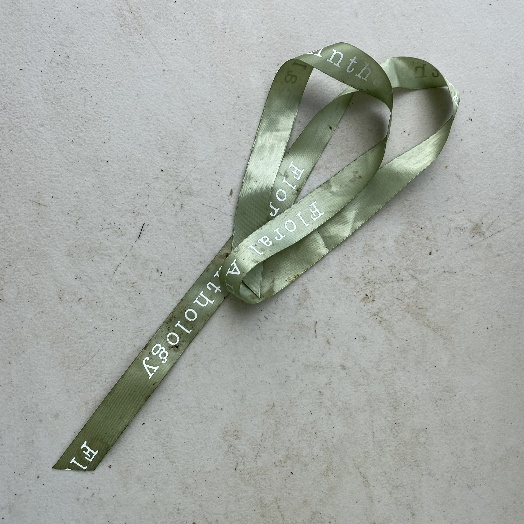
Label: Textile Trash